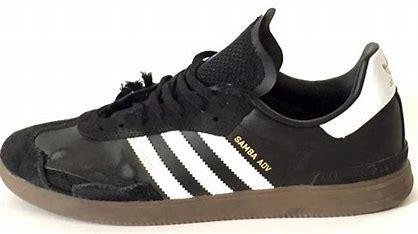
Brand: adidas
Model: Sambarose Skate